Frameshift mutation

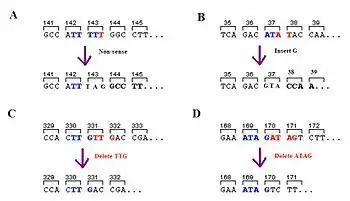
Different types of indel mutation. Panel C is simply a deletion and not a frameshift mutation.

A frameshift mutation (also called a framing error or a reading frame shift) is a genetic mutation caused by indels (insertions or deletions) of a number of nucleotides in a DNA sequence that is not divisible by three. Due to the triplet nature of gene expression by codons, the insertion or deletion can change the reading frame (the grouping of the codons), resulting in a completely different translation from the original. The earlier in the sequence the deletion or insertion occurs, the more altered the protein. A frameshift mutation is not the same as a single-nucleotide polymorphism in which a nucleotide is replaced, rather than inserted or deleted. A frameshift mutation will in general cause the reading of the codons after the mutation to code for different amino acids. The frameshift mutation will also alter the first stop codon ("UAA", "UGA" or "UAG") encountered in the sequence. The polypeptide being created could be abnormally short or abnormally long, and will most likely not be functional.